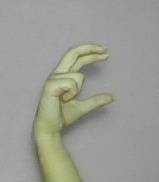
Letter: thal